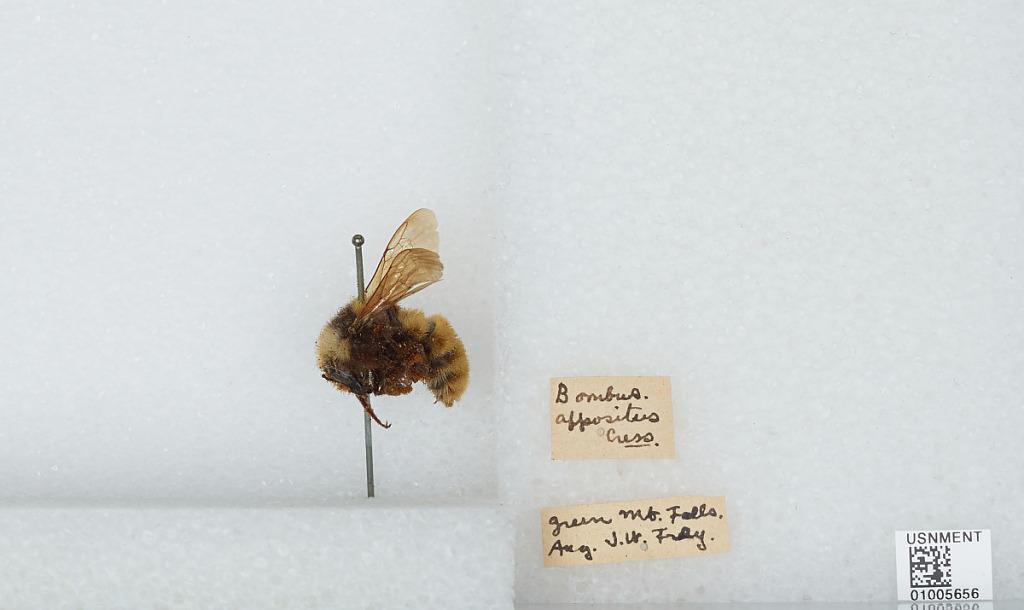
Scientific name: Bombus (Subterraneobombus) appositus Cresson
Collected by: J. Farley
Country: United States
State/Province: Colorado
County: El Paso
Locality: Green Mountain Falls
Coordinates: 38.935, -105.017